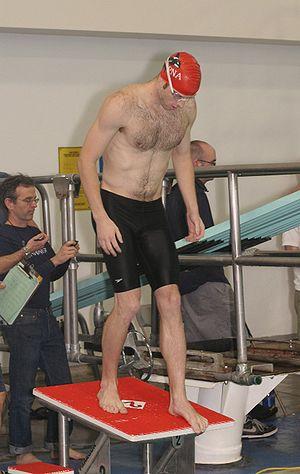
Une combinaison de natation est un vêtement souple composé de matériaux synthétiques couvrant d'un seul tenant le haut et/ou le bas du corps d'un nageur.